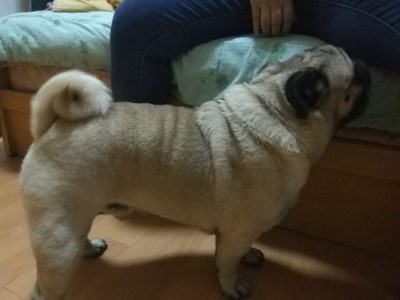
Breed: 798-n000130-pug